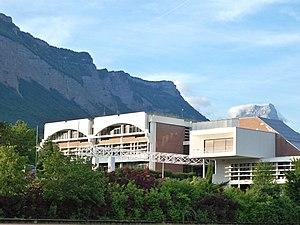
Photo du lycée du grésivaudan vue du parc(2010)
Meylan est une commune française située dans le département de l'Isère en région Auvergne-Rhône-Alpes.